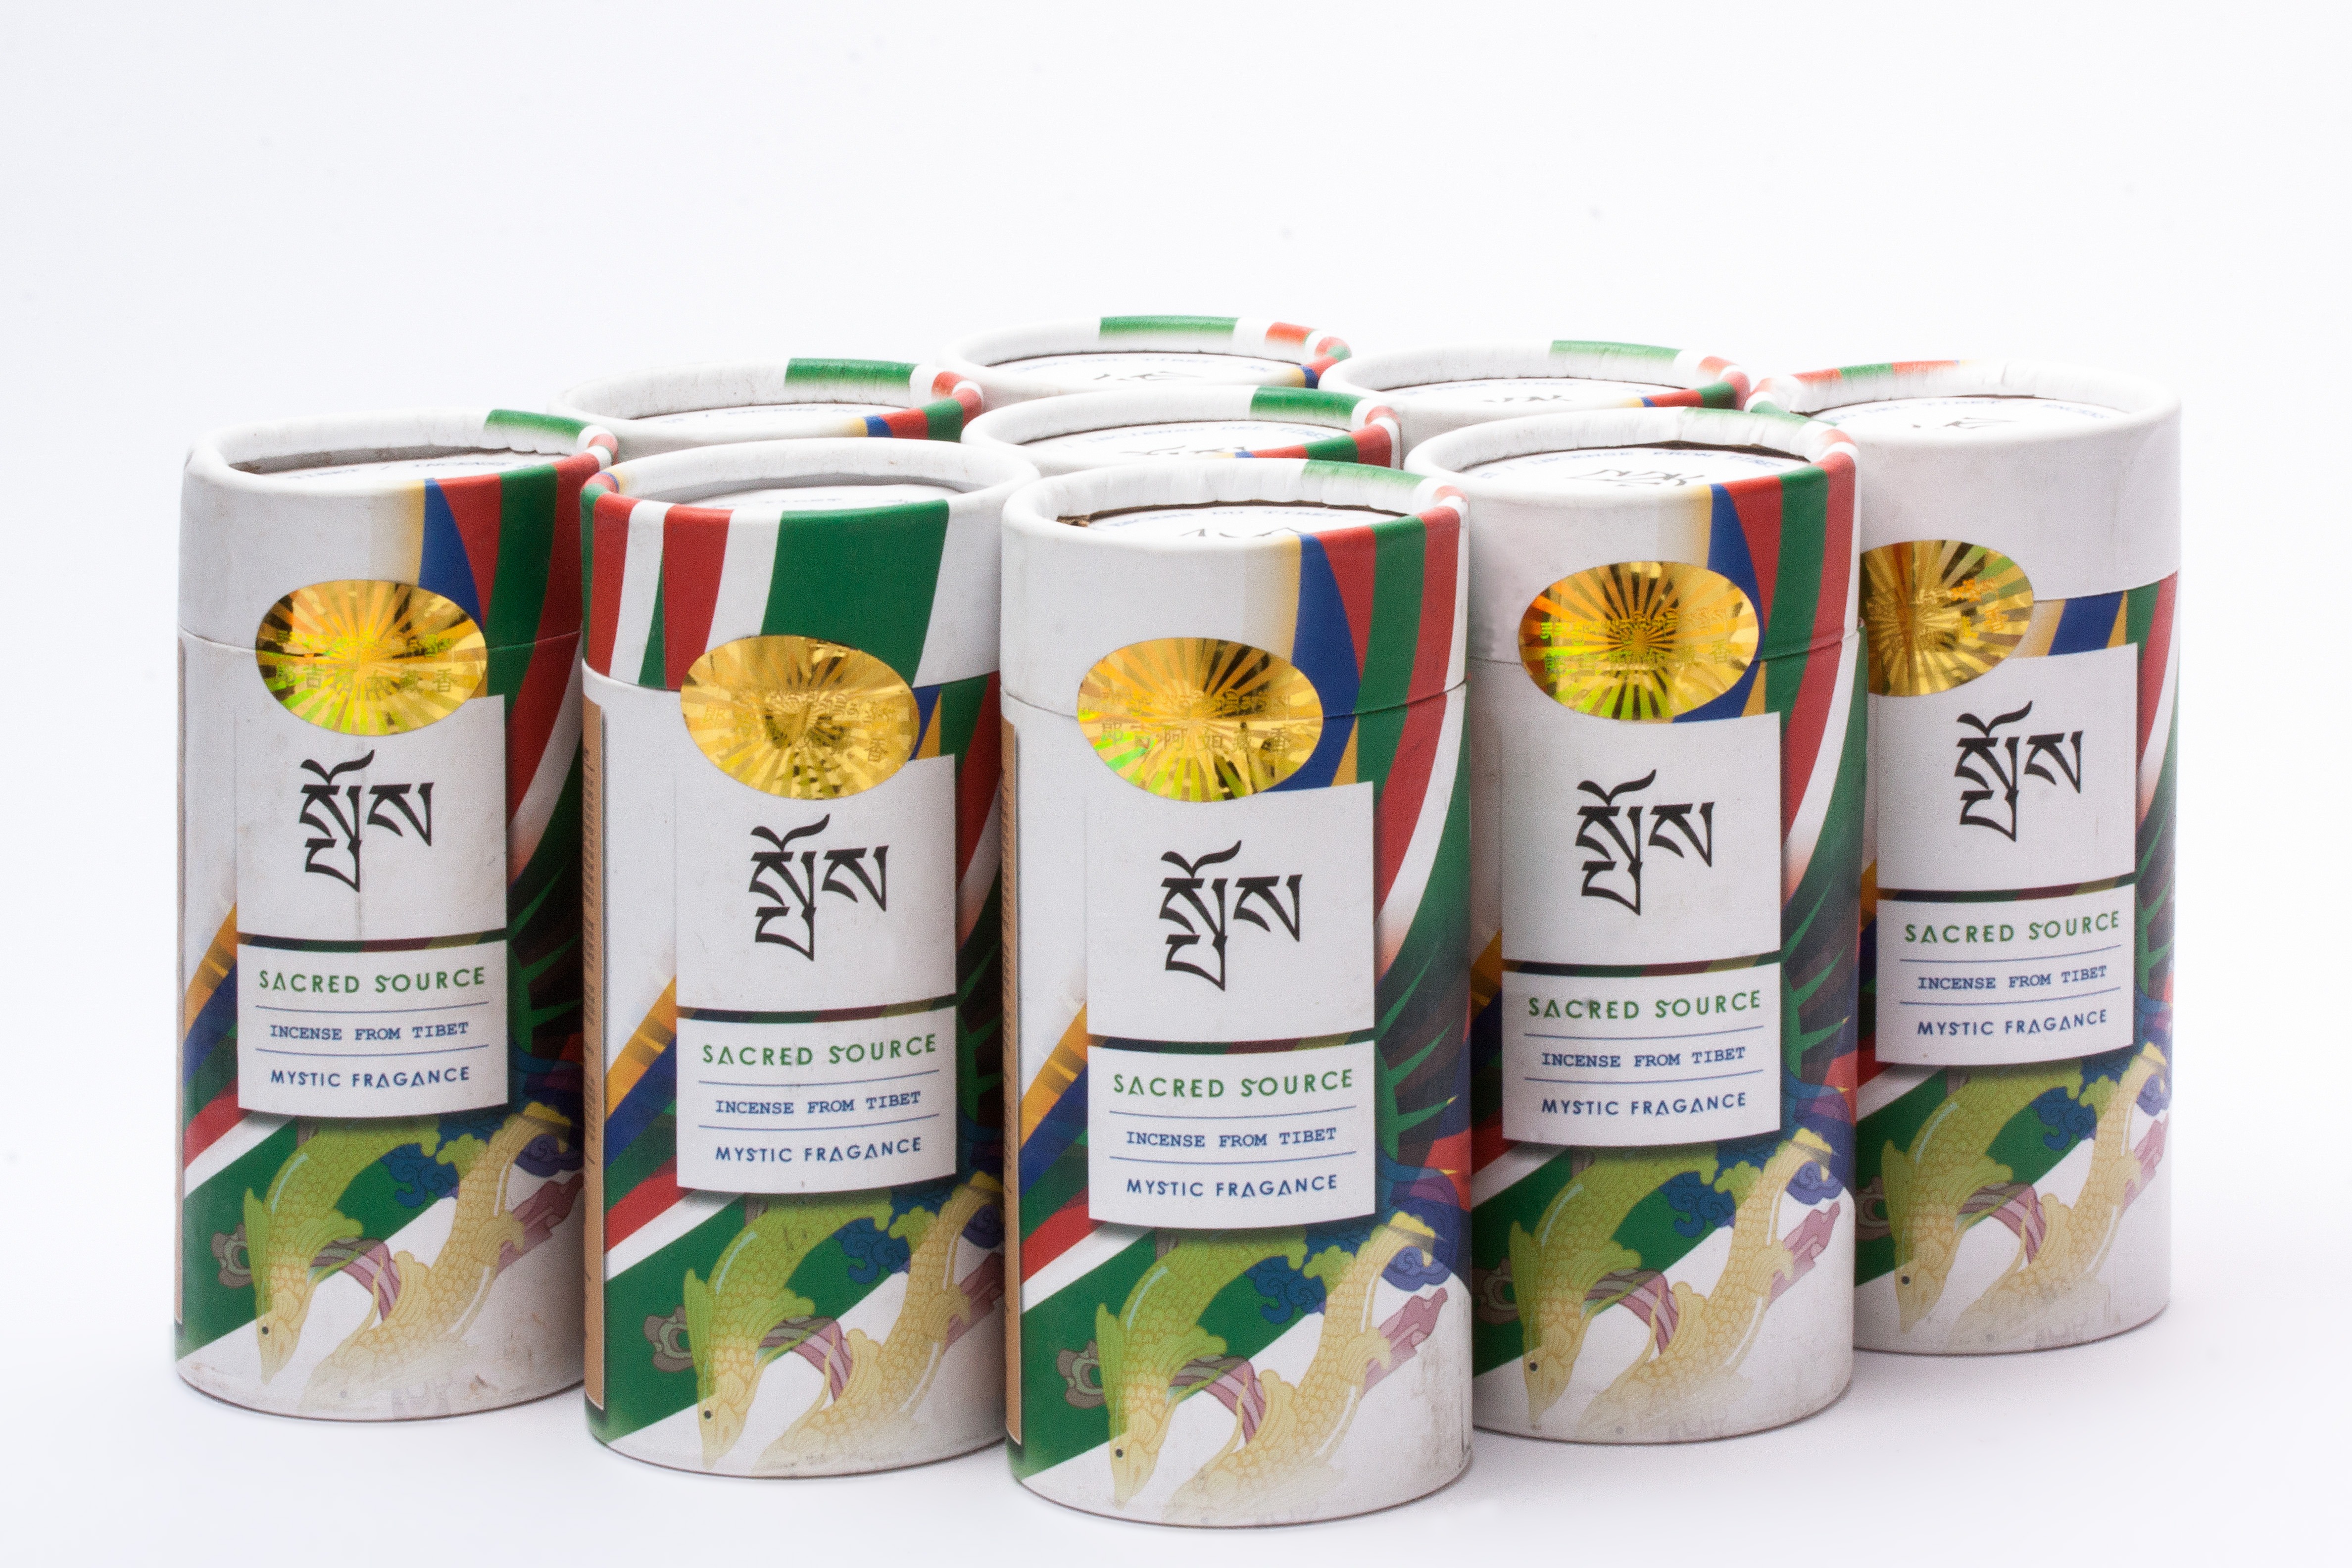
food, buddhism, seal, lighting, incense, label, tibet, product, ceremony, meditation, cardboard, fragrance, flavor, about, hinduism, taoism, gold foil, packs, confucianism, incenses, fair trade, blend in stick form, natural ingredients